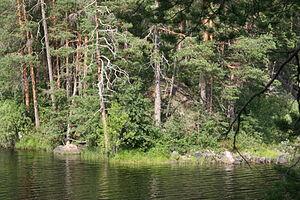
La sous-région de Joensuu est une sous-région de Carélie du Nord en Finlande.
Le parc national de Petkeljärvi est un parc national finlandais situé à Ilomantsi en Carélie du Nord.